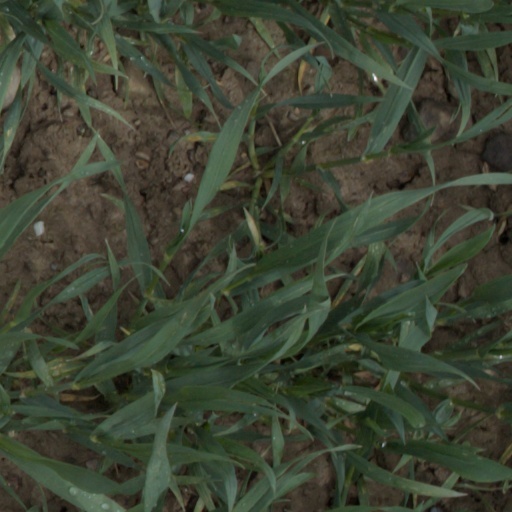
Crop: wheat